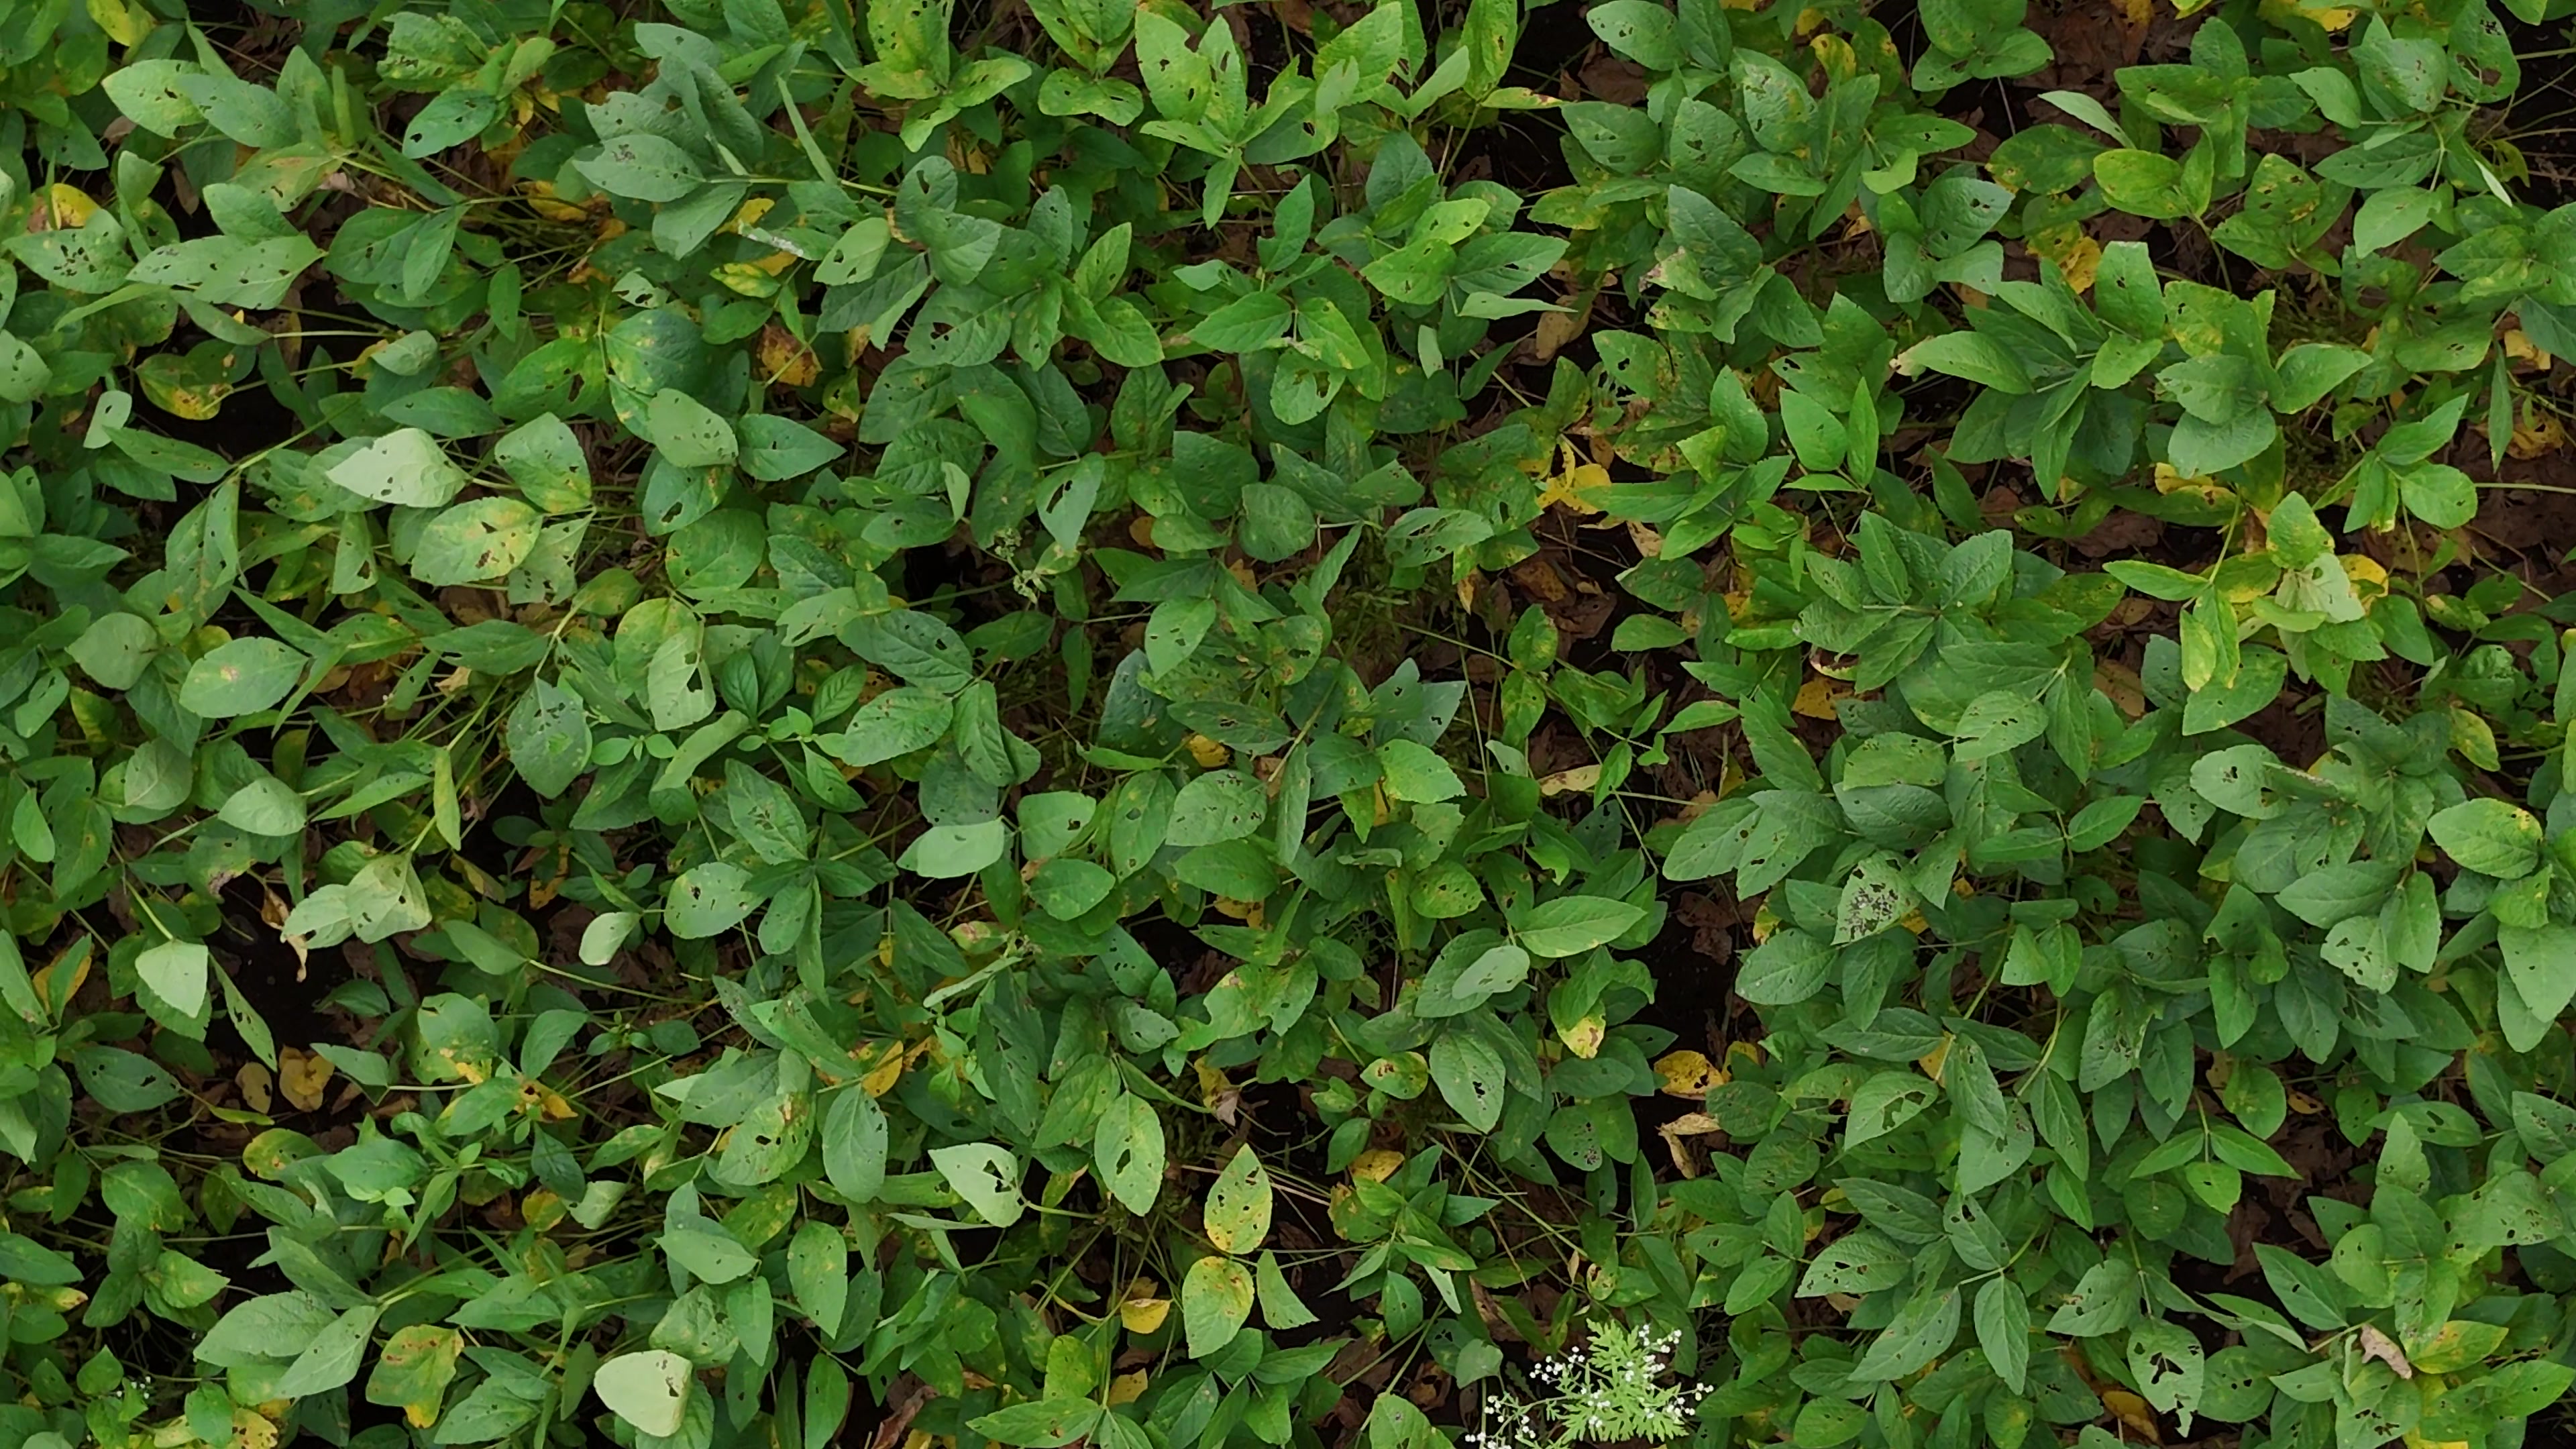
Label: Rust